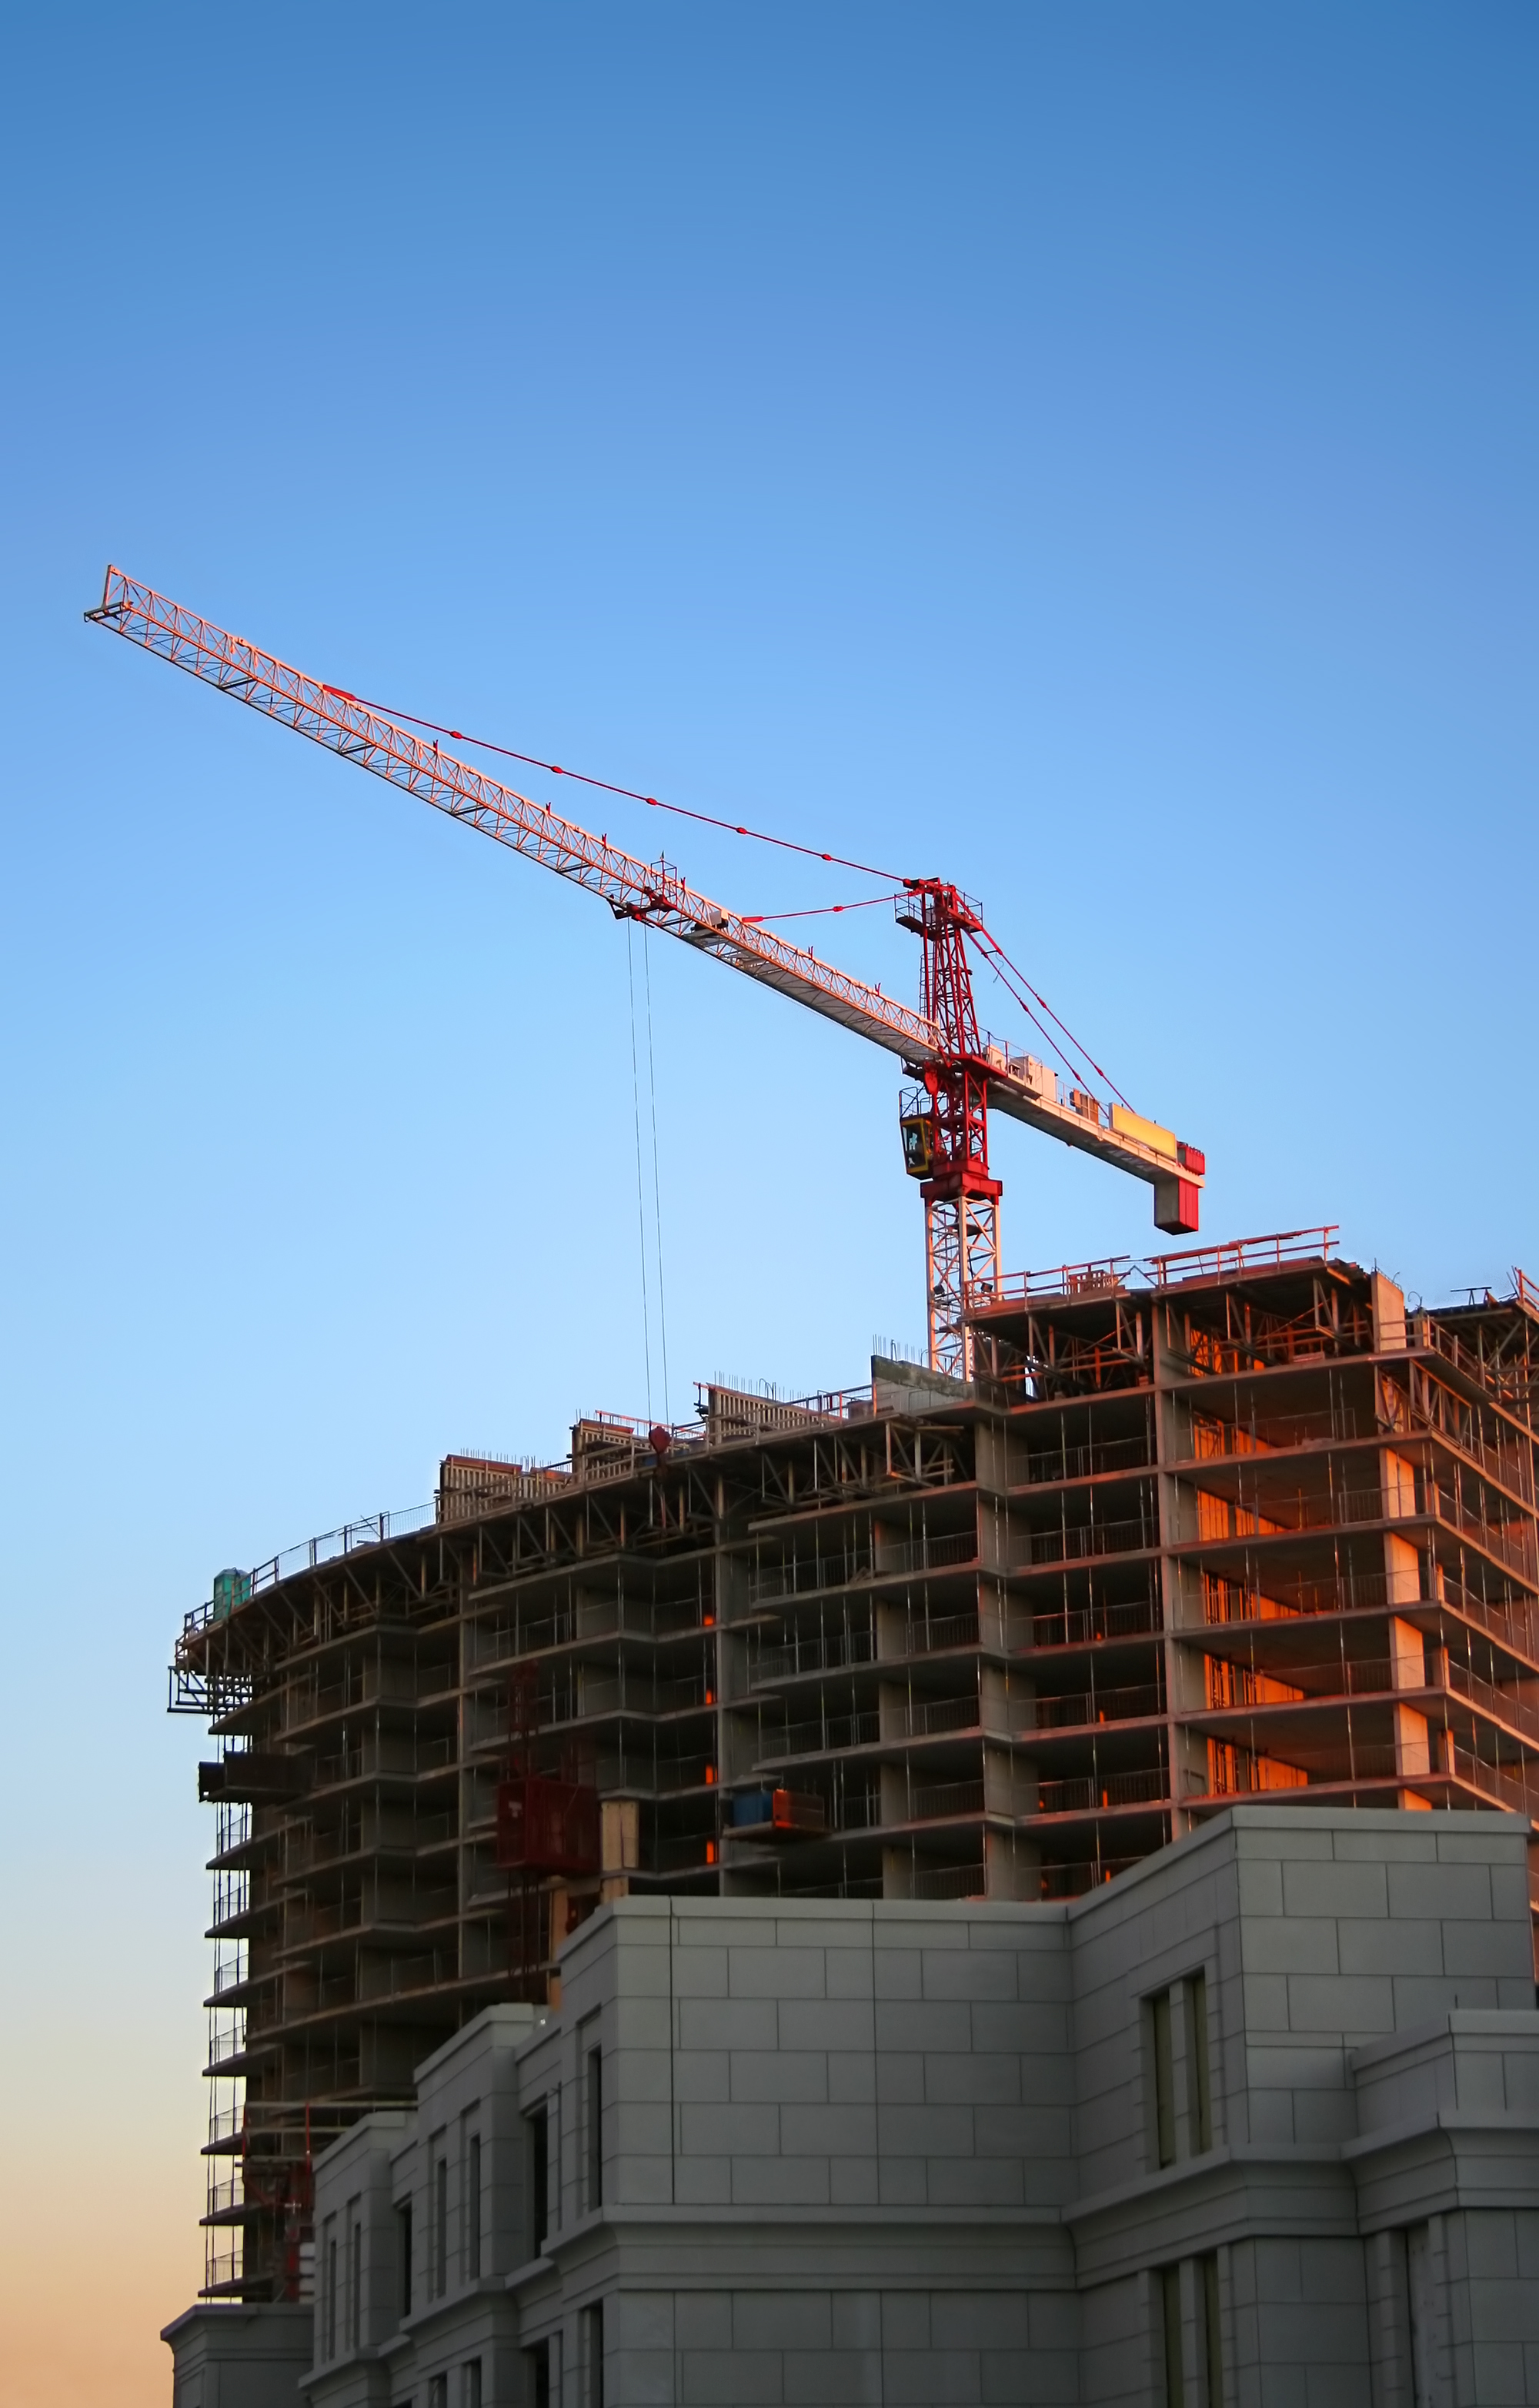
building, skyscraper, construction, vehicle, tower block, crane, construction equipment